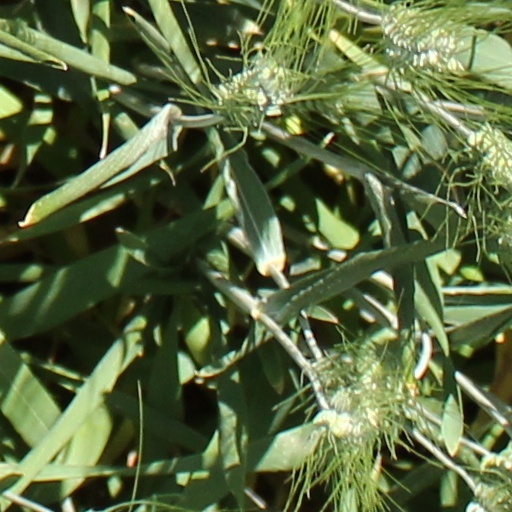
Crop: wheat